Maryon-Wilson baronets

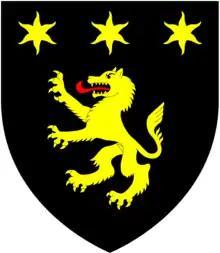
Arms of Maryon-Wilson: "Sable, a wolf rampant in chief three estoiles or"

The Wilson, later Maryon-Wilson Baronetcy, of East Borne in the County of Sussex, was a title in the Baronetage of England. It was created on 4 March 1661 for William Wilson, of East Borne Place (now Compton Place) in the parish of Eastbourne, Sussex, a descendant of Sir Thomas Wilson (1524-1581), Knight, Secretary of State to Queen Elizabeth I. The sixth Baronet sat as Member of Parliament for Sussex. The eleventh Baronet assumed the additional surname of Maryon in 1899. The title became extinct on the death of the thirteenth Baronet in 1978.